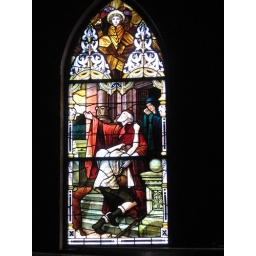
This is one of eight stained glass windows in the nave of the new church.